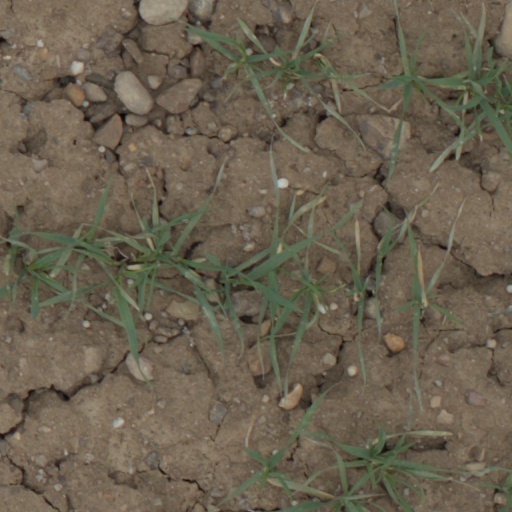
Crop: wheat